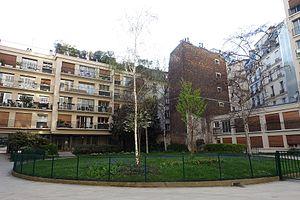
Le square Alexis-Clerel-de-Tocqueville est un square du 17ᵉ arrondissement de Paris, dans le quartier de la Plaine-de-Monceaux.